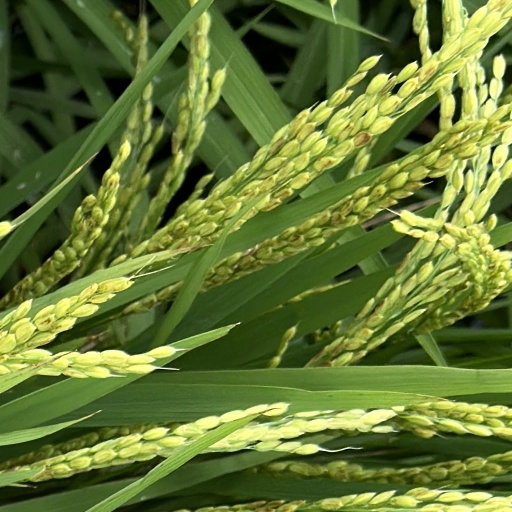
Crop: rice